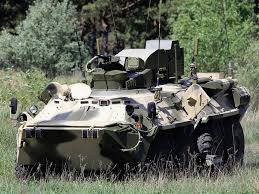
Label: BTR